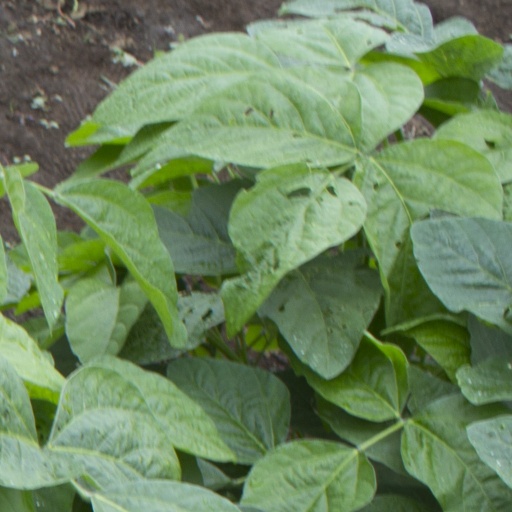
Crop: soybean